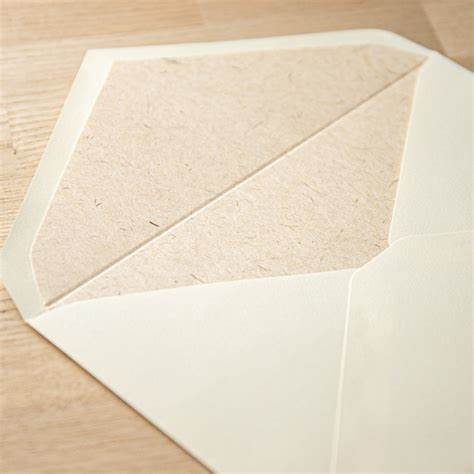
Waste category: paper